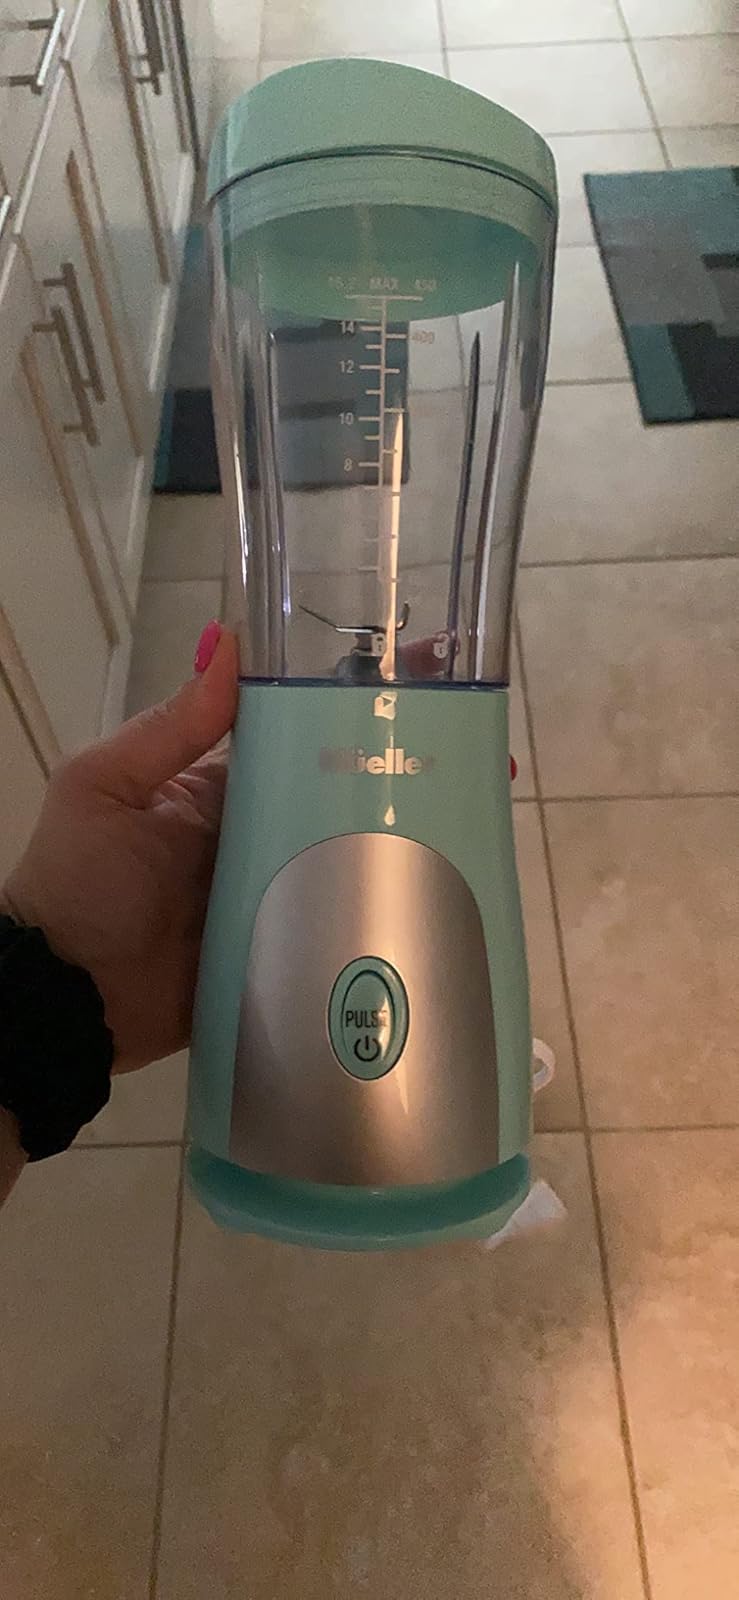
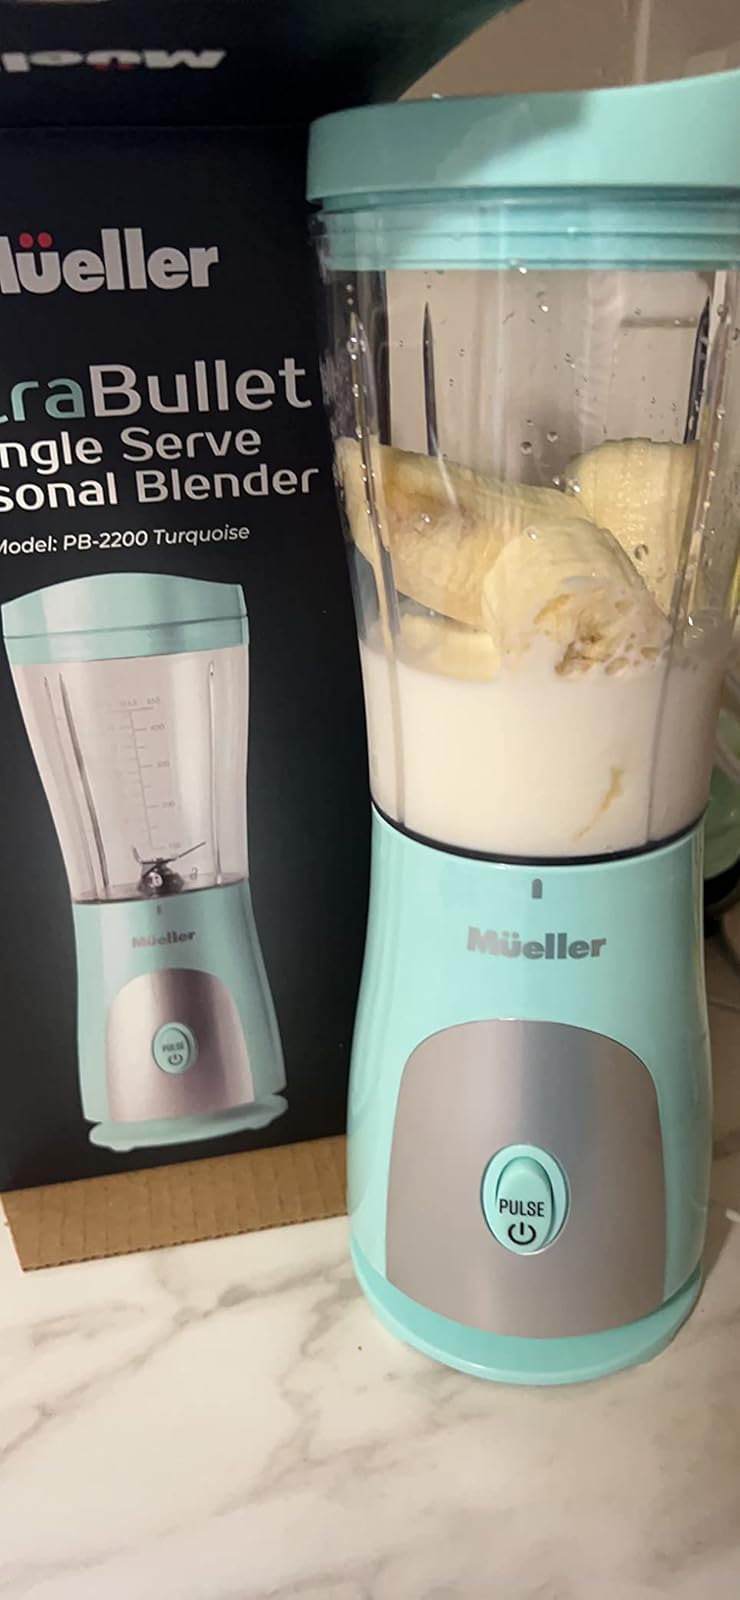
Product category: items_blender
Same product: yes